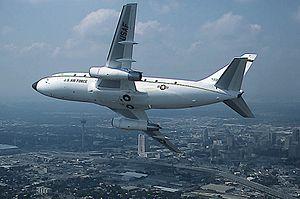
Le Boeing T-43 est un avion d'entraînement américain conçu à partir du Boeing 737 et servant au sein de l'US Air Force pour la formation à la navigation des équipages.